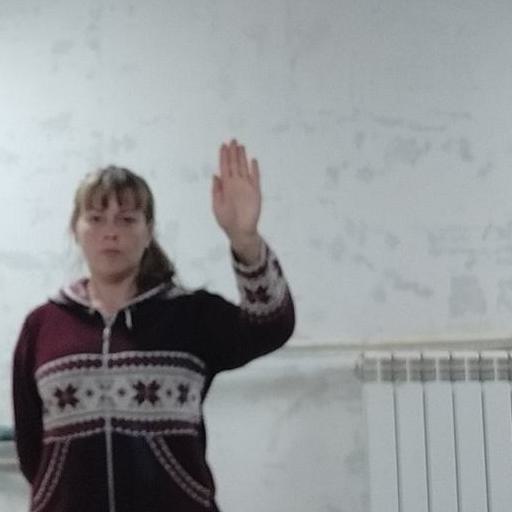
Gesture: stop